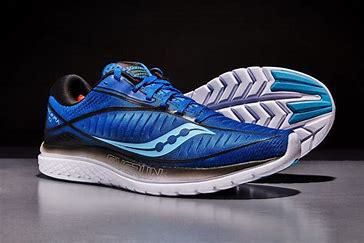
Brand: Saucony
Model: 100